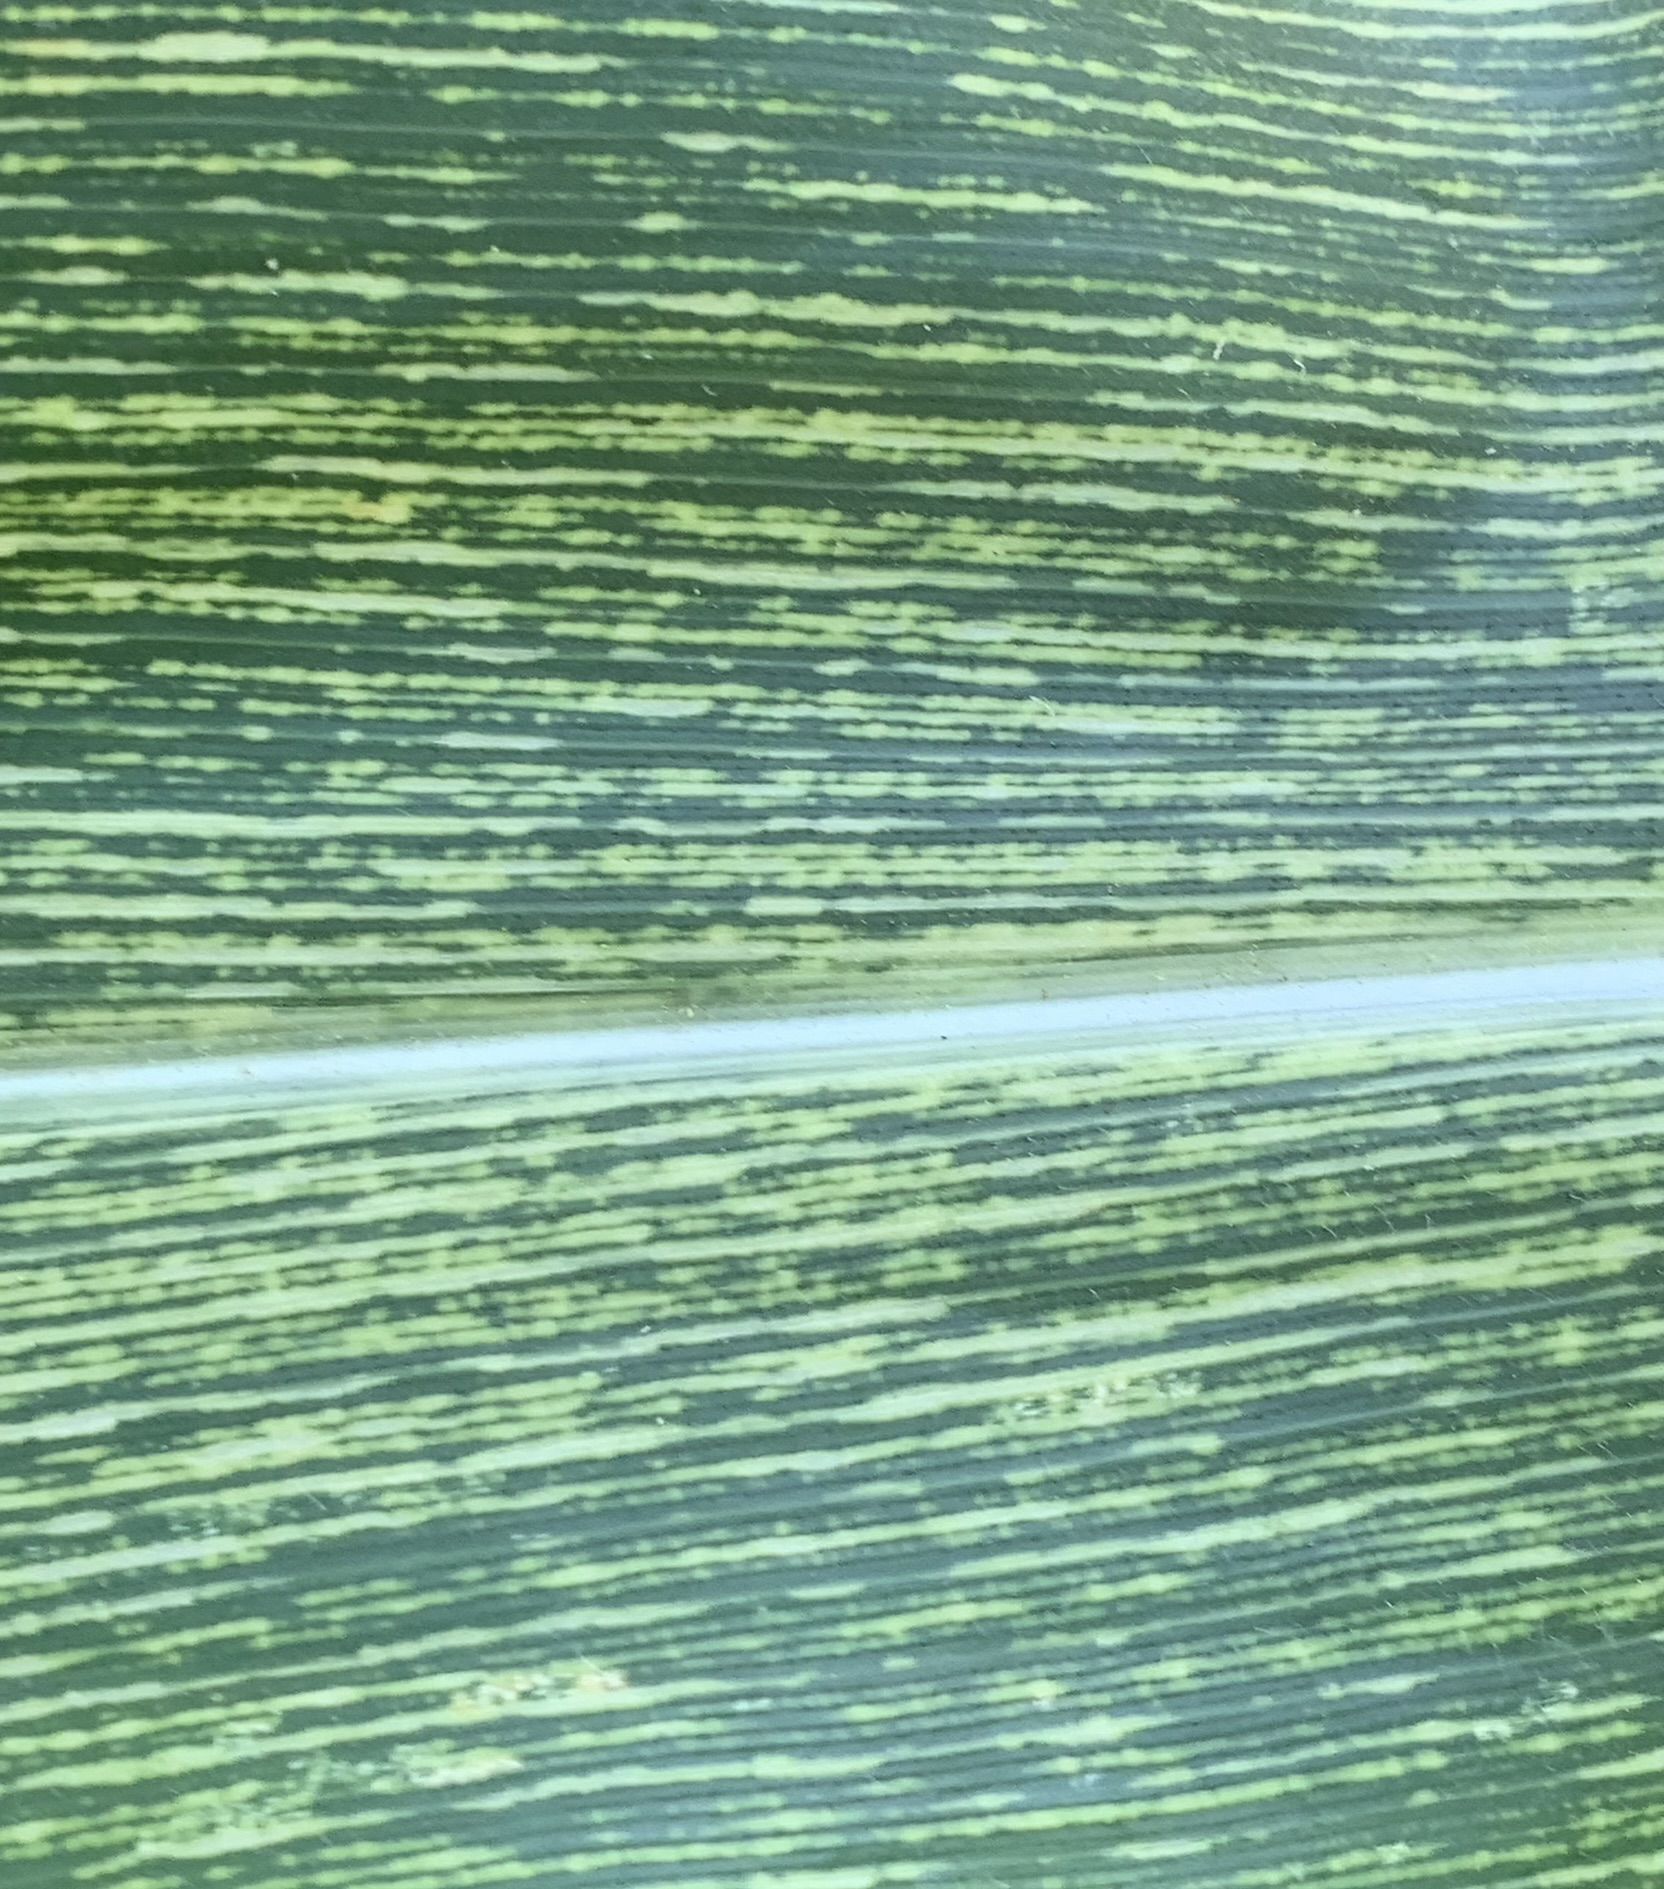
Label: MSV